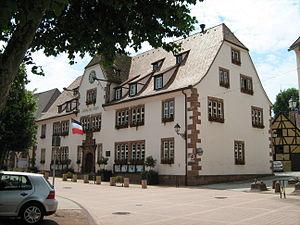
Mairie de Bouxwiller (67)
L'ancienne chancellerie du comté de Hanau-Lichtenberg se situe à Bouxwiller. Après la dissolution du comté, ce bâtiment a été acheté par la municipalité bouxwilleroise et sert depuis lors d'Hôtel de ville. L'édifice est inscrit aux monuments historiques français depuis le 16 octobre 1930.
Bouxwiller est une commune française de la plaine d'Alsace située à 33,3 km au nord-ouest de Strasbourg, dans le département du Bas-Rhin en région Grand Est. Elle est le chef-lieu du canton de Bouxwiller et de la Communauté de communes de Hanau-La Petite Pierre. En 2013, la population légale est de 4 037 habitants.